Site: brandenburg
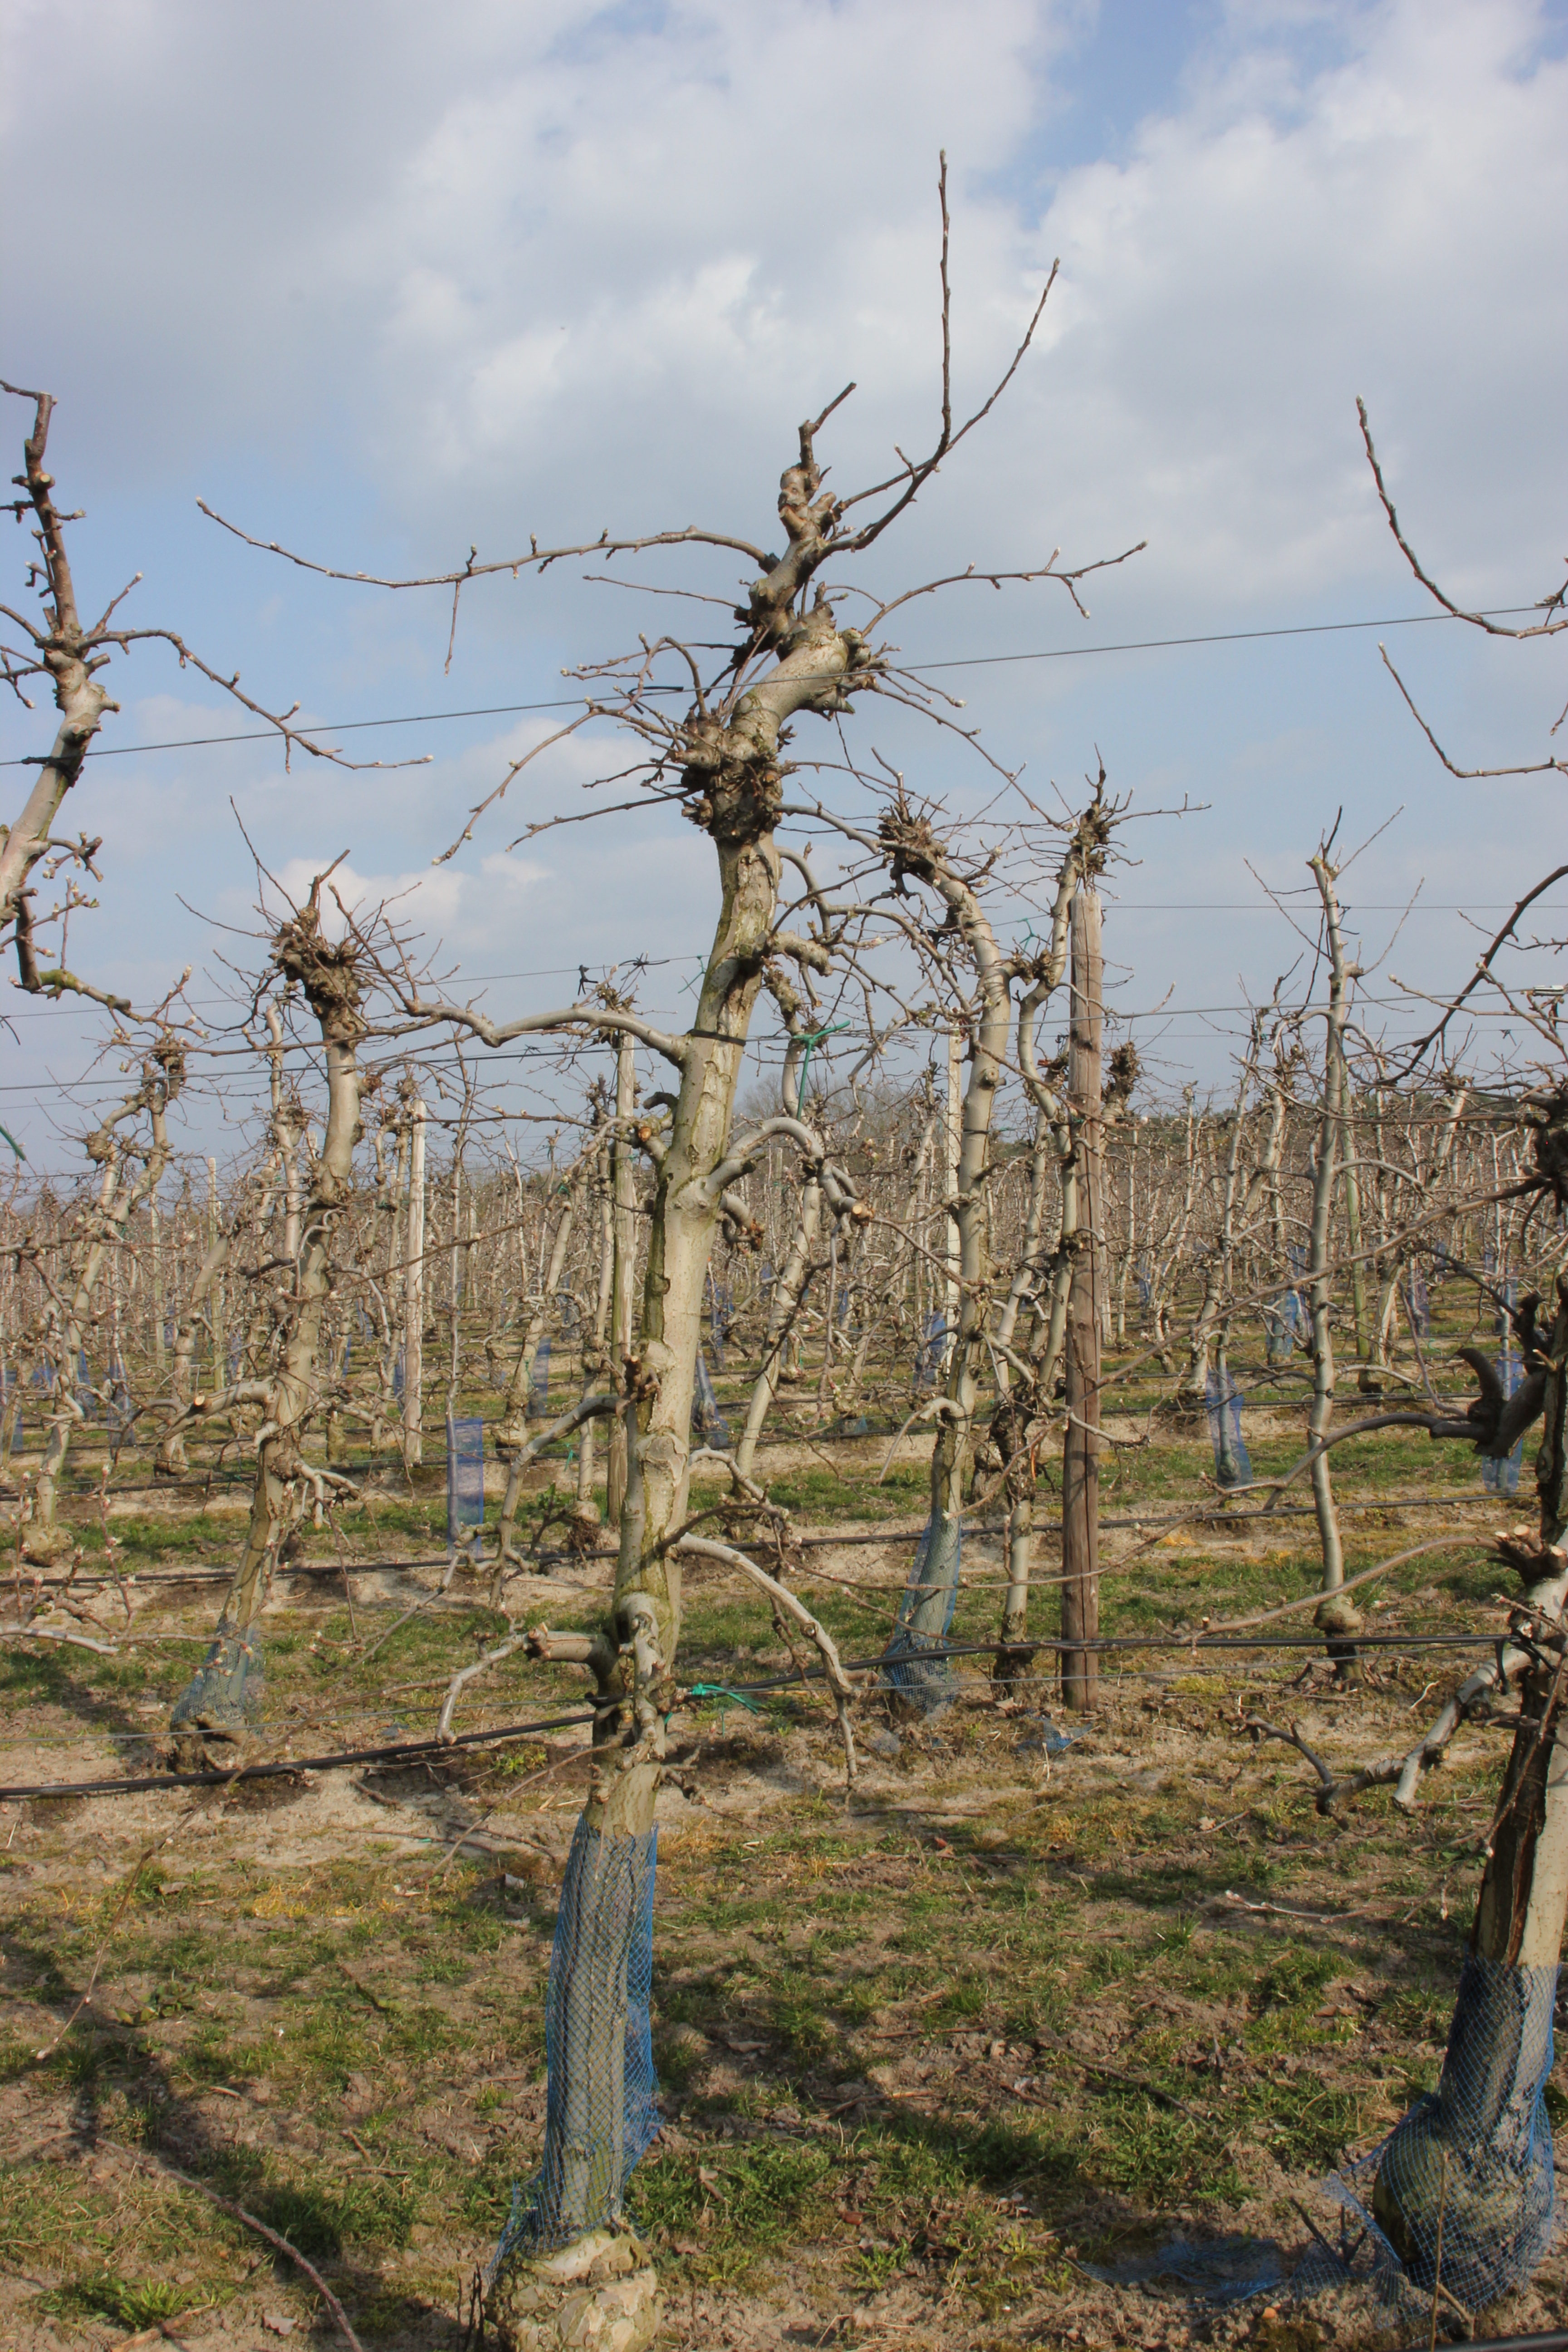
Growth stage (BBCH 03): Bud development